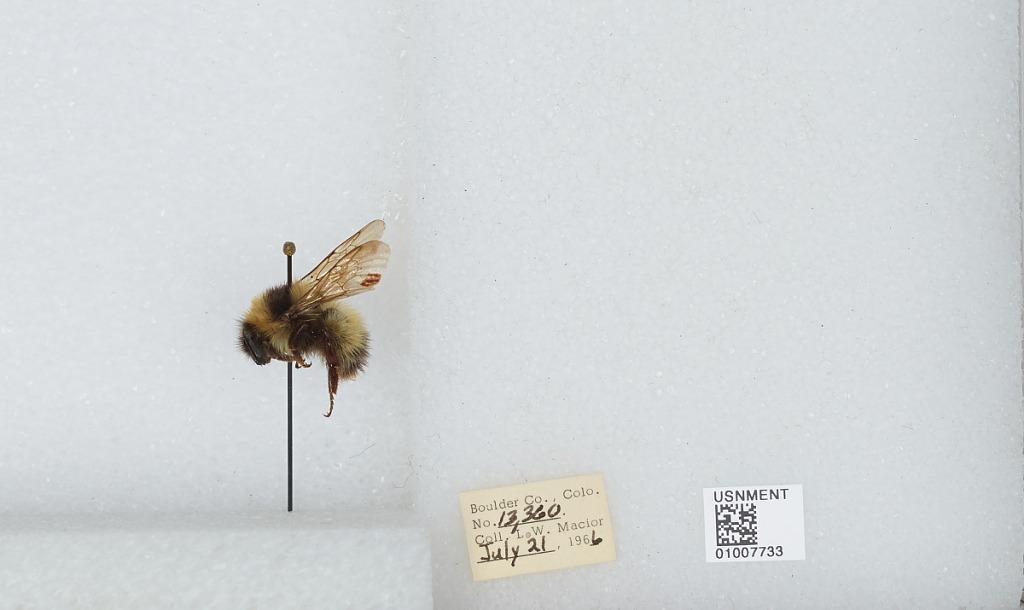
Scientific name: Bombus (Alpinobombus) balteatus Dahlbom
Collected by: L. Macior
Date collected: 1966-7-21
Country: United States
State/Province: Colorado
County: Boulder
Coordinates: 40.0275, -105.252